Wernberg

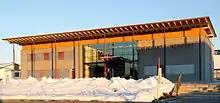
Town hall

The municipal council ("Gemeinderat") consists of 23 members. Since the 2021 local elections, it is made up of the following parties: